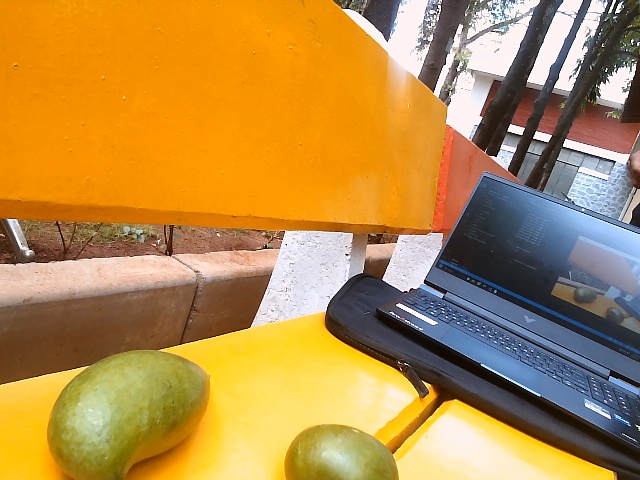
Label: Raw_Mango